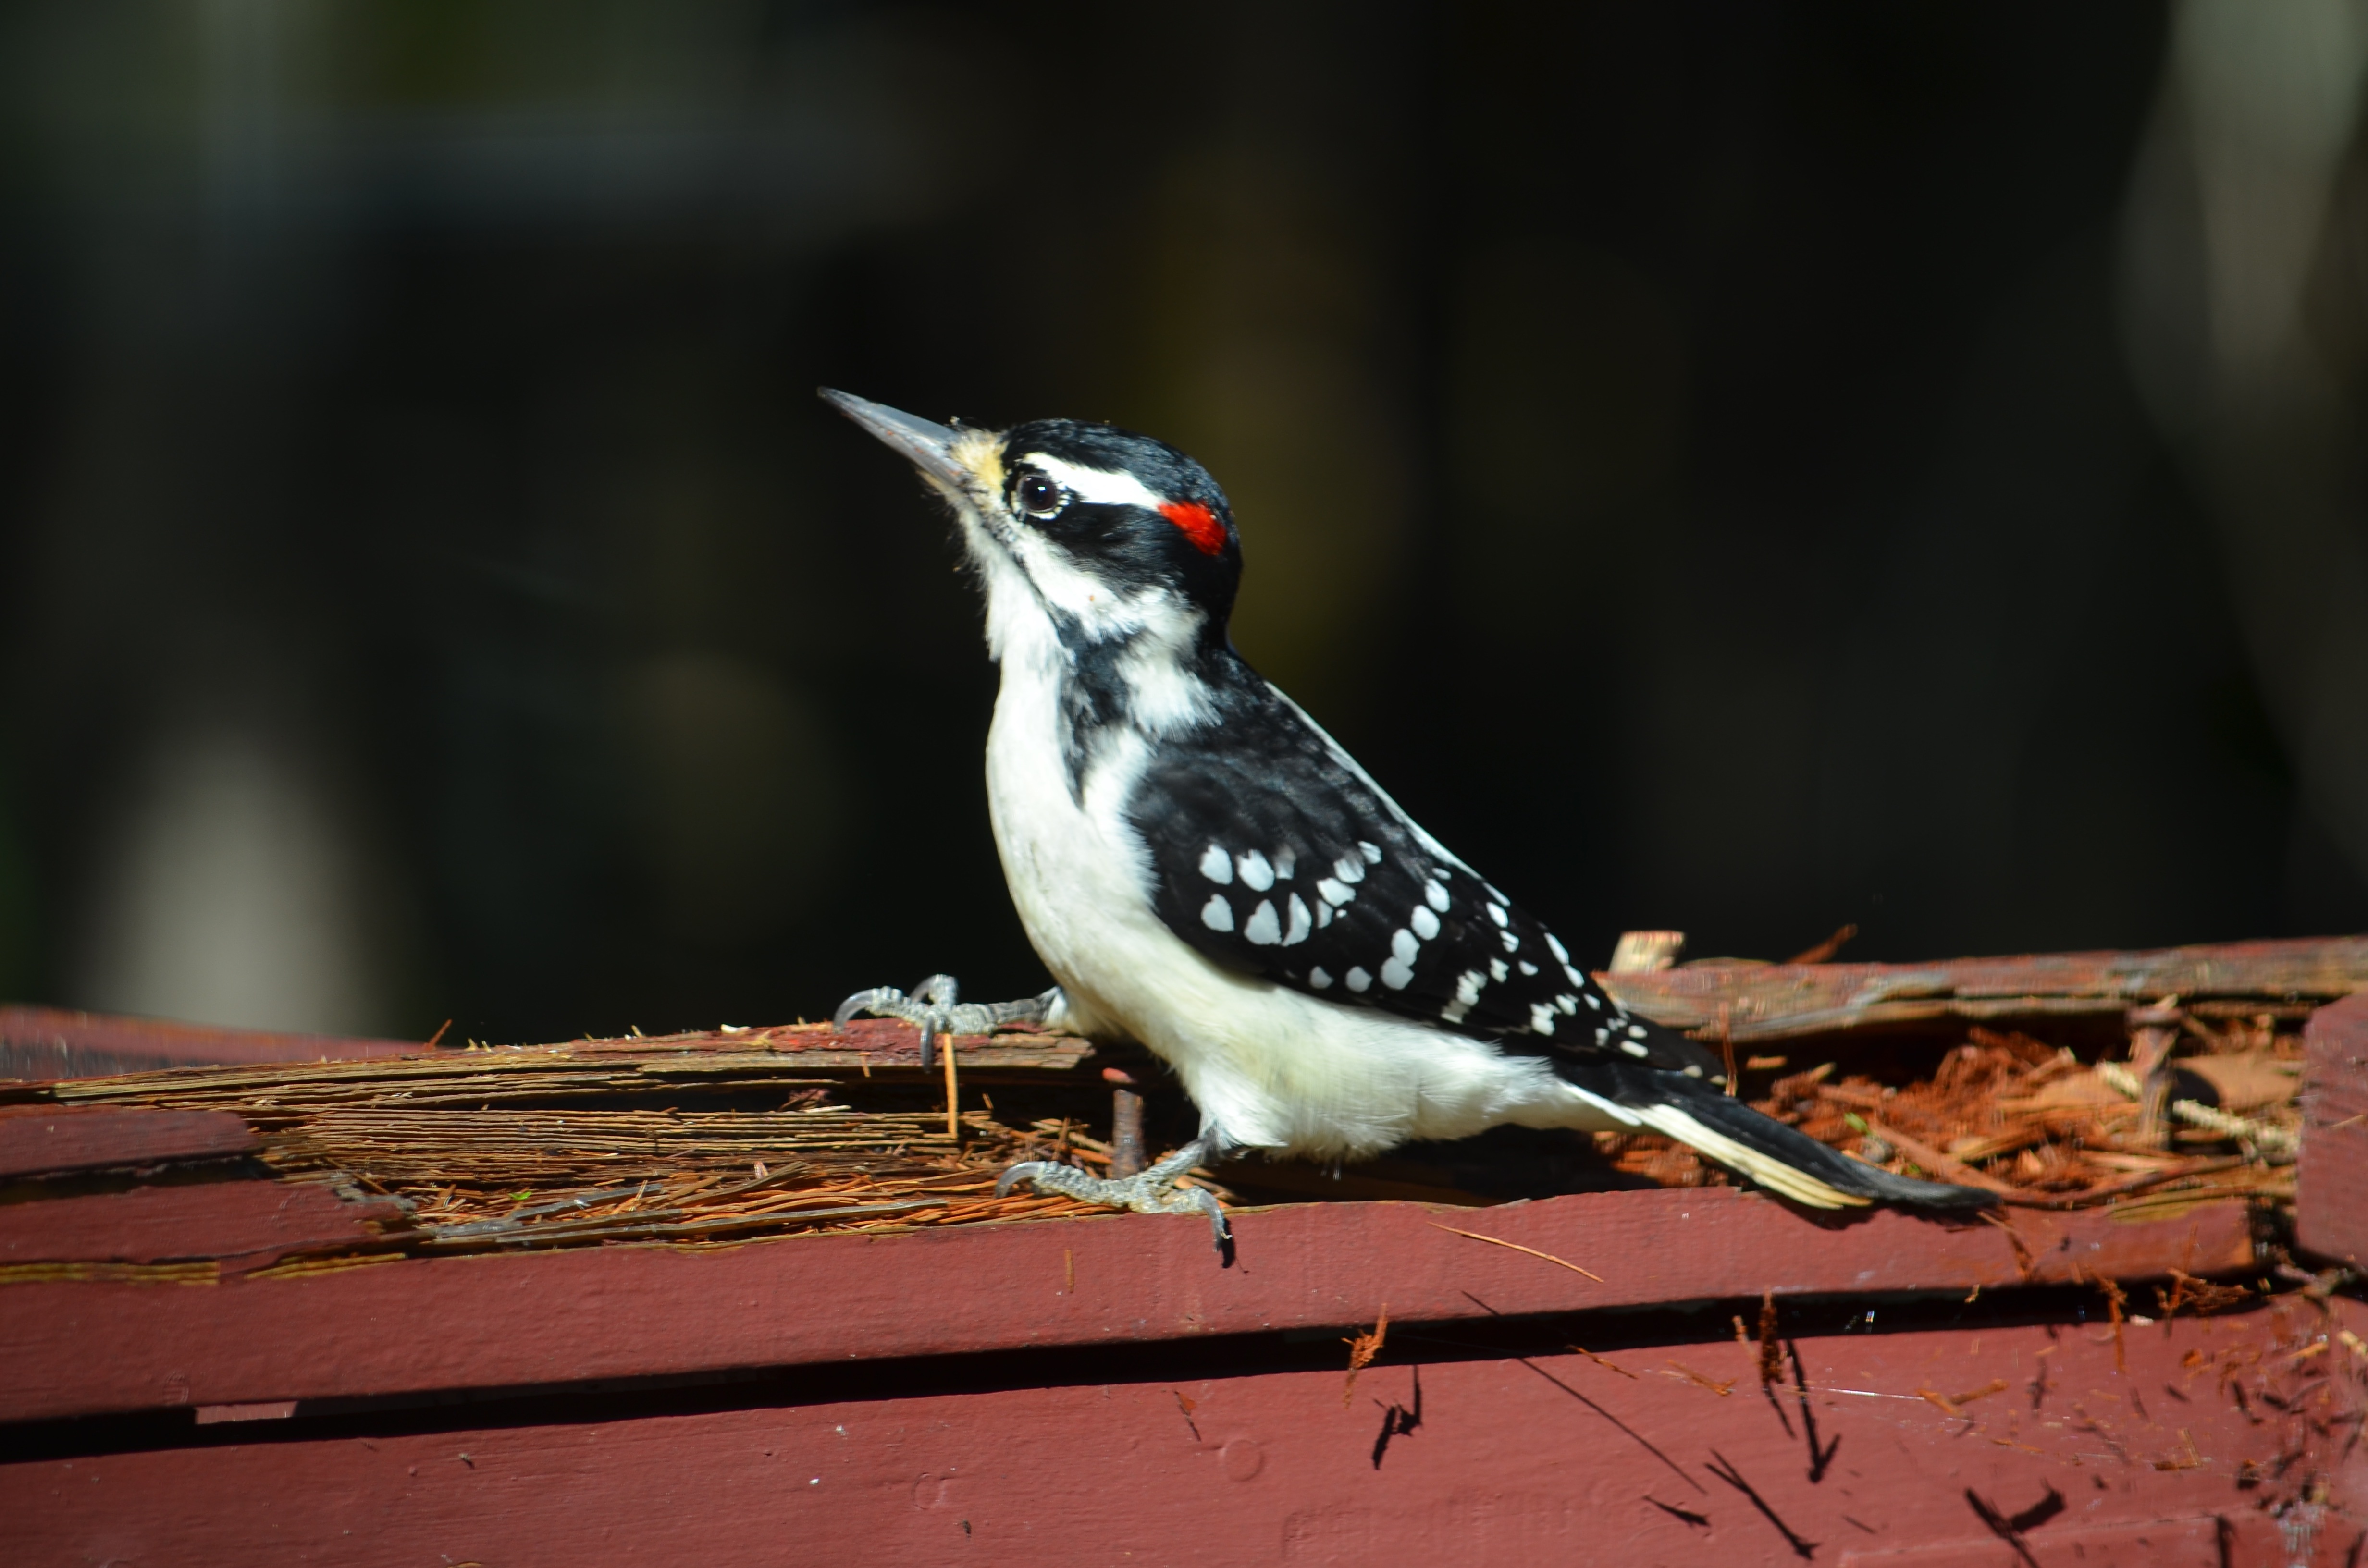
bird, wing, wildlife, beak, fauna, ornithology, vertebrate, quebec, finch, perching bird